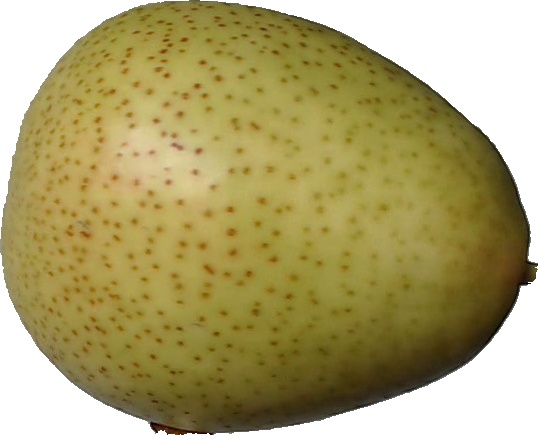
Label: pear_1